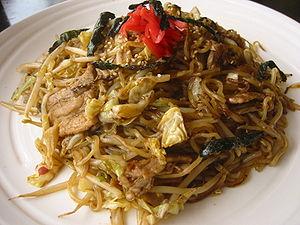
Yakisoba. 日本語: 焼きそば.
Les yakisoba sont un mets de la cuisine japonaise composé de pâtes, à l'instar des rāmen. Elles sont originaires de Chine où elles sont appelées chao mian, et connues également sous le nom cantonais, chow mein.